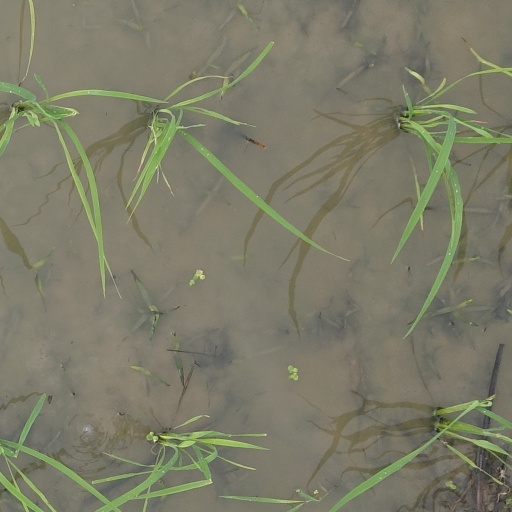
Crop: rice